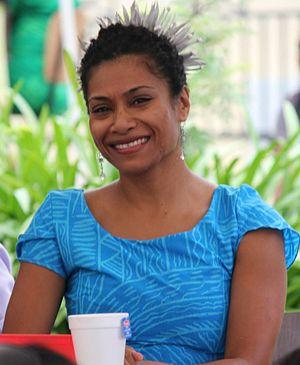
Lynda Diseru Tabuya, née en décembre 1972, est une avocate et femme politique fidjienne.